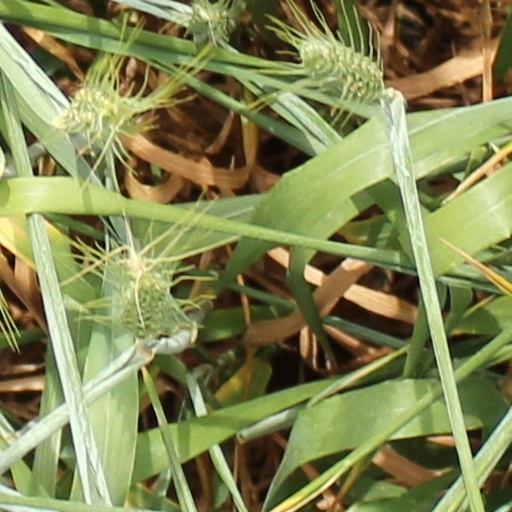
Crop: wheat